Porte de Vanves station

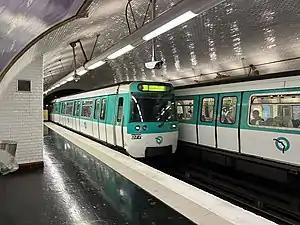
Two MF 77 at Porte de Vanves

Porte de Vanves is a station on Line 13 of the Paris Métro and a stop on tramway Line 3a in the 14th arrondissement.